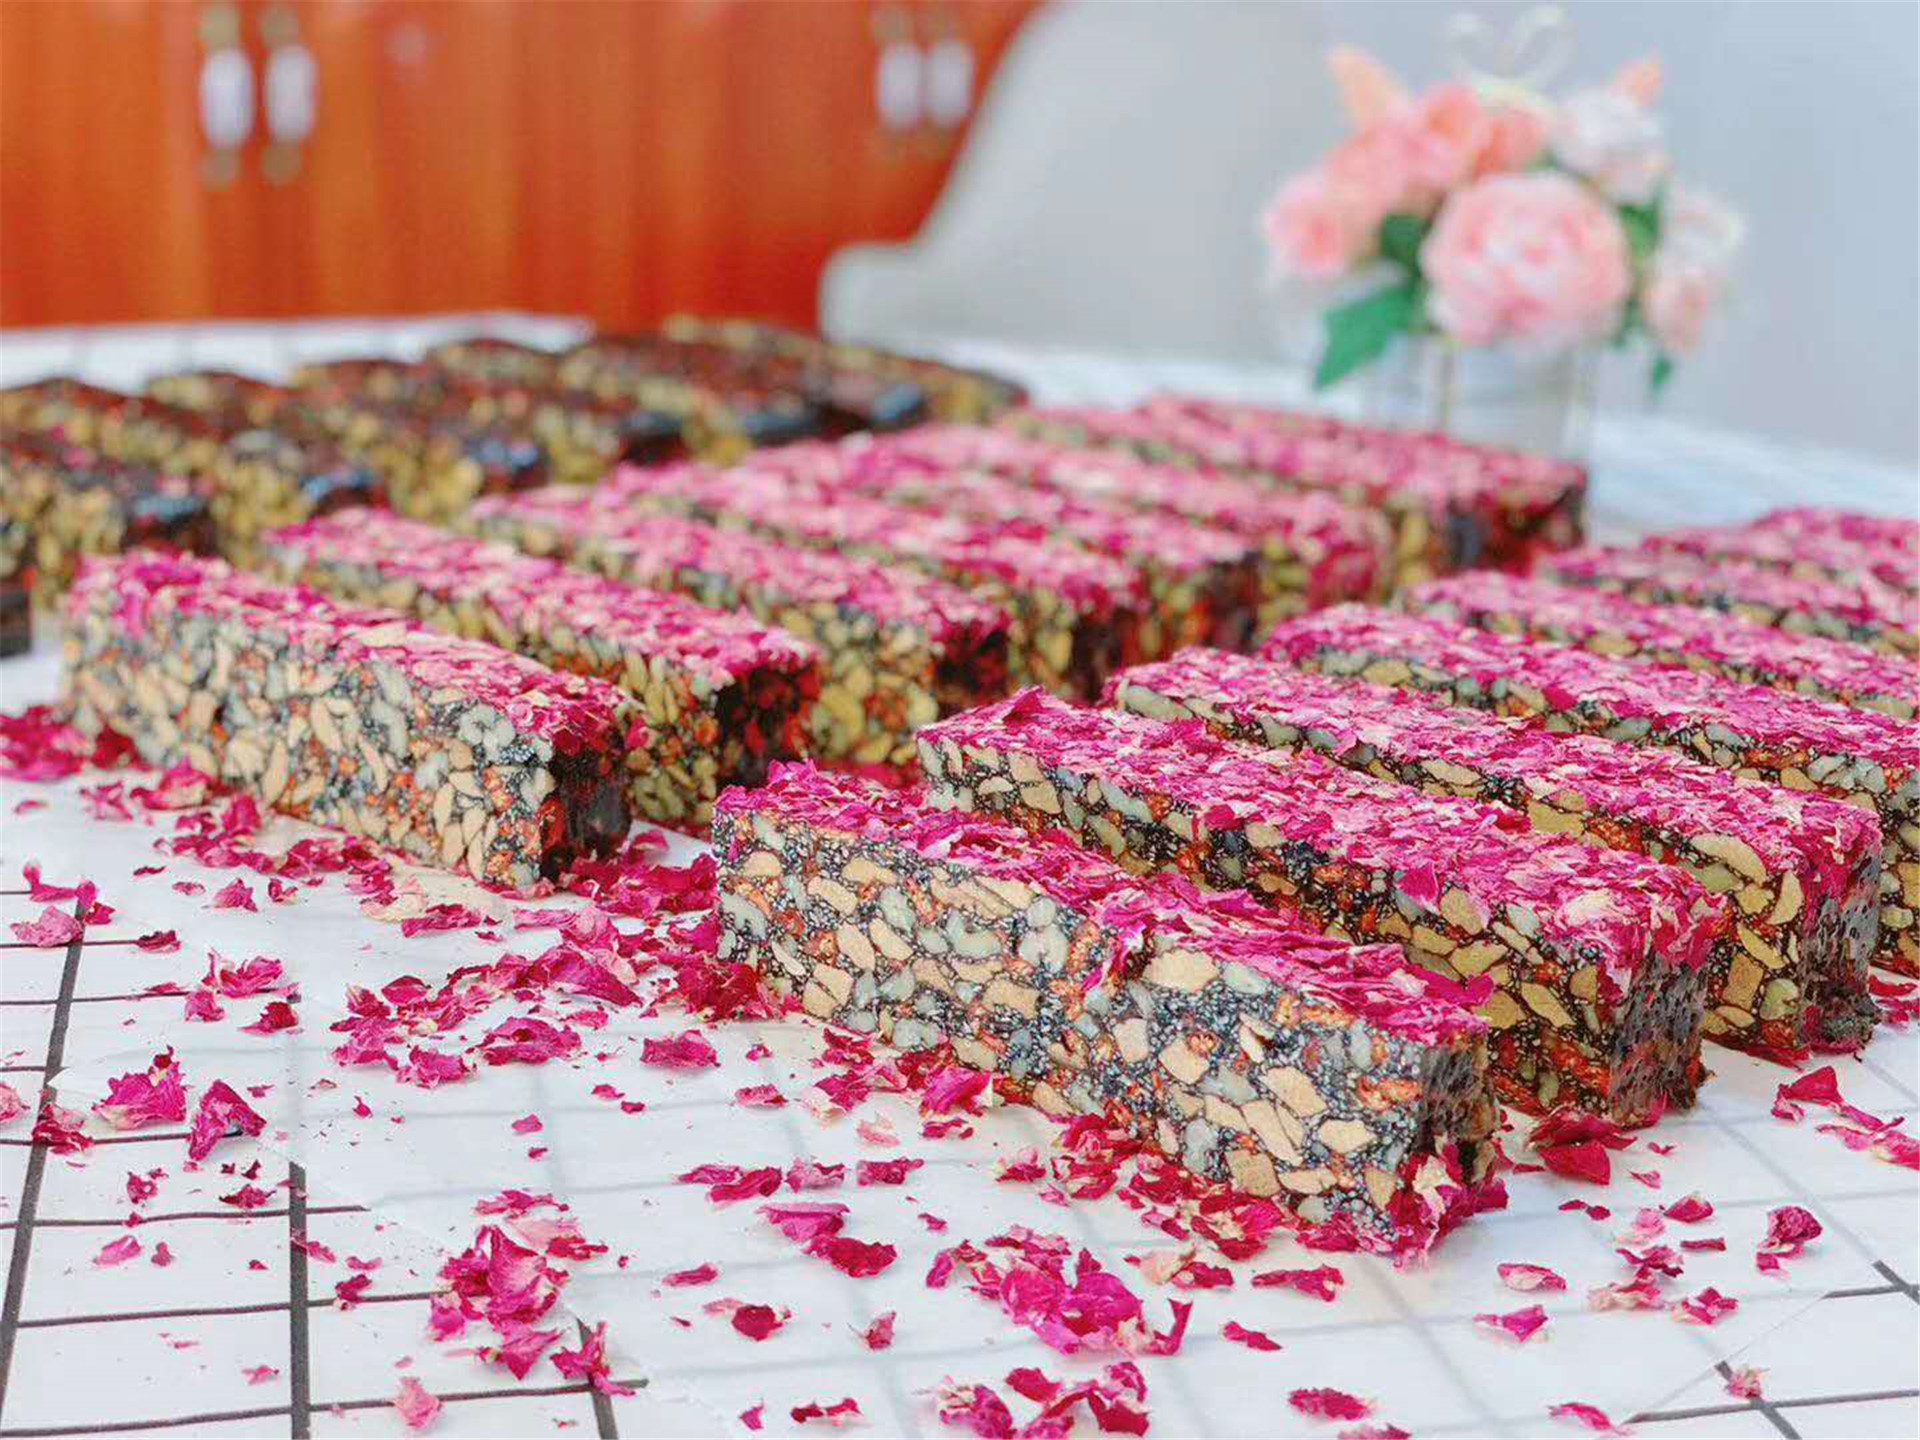
food, dish, cuisine, energy bar, snack, ingredient, plant, vegetarian food, dessert, baked goods